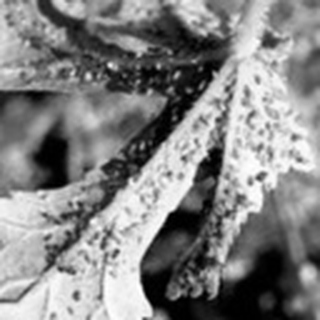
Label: cotton_aphids